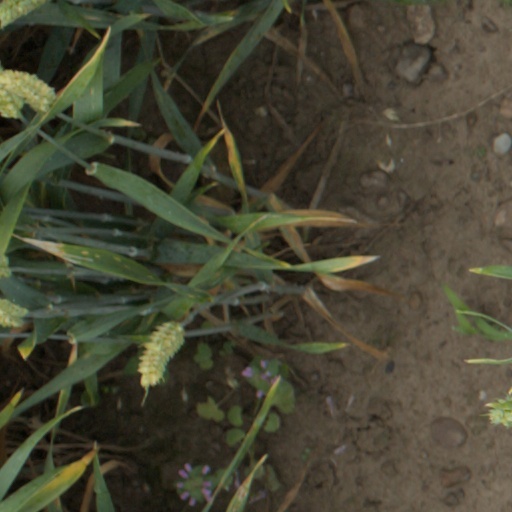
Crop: wheat